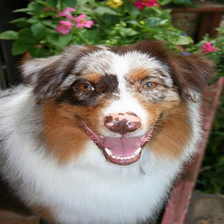
Species: dog
Breed: shiba inu